Joseph Farcot

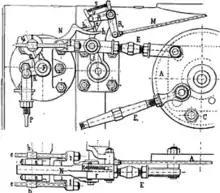
Automatic variable expansion-gear attachment to a Corliss engine (1878)

Marie-Joseph Farcot designed a governor in 1854, and he and Joseph designed several others after this, including the crossed-arm governor, which achieved close to isochronous operation, although it was prone to instability. The Farcots refined the design with friction brakes, and in 1864 added an air dashpot.